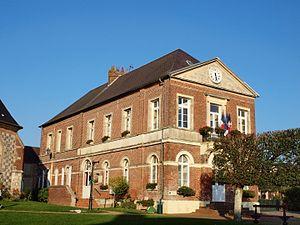
Le Couldray-en-Thelle, alias Le Coudray-Saint-Germer (Oise, France)
Le Coudray-Saint-Germer est une commune française située dans le département de l'Oise en région Hauts-de-France.